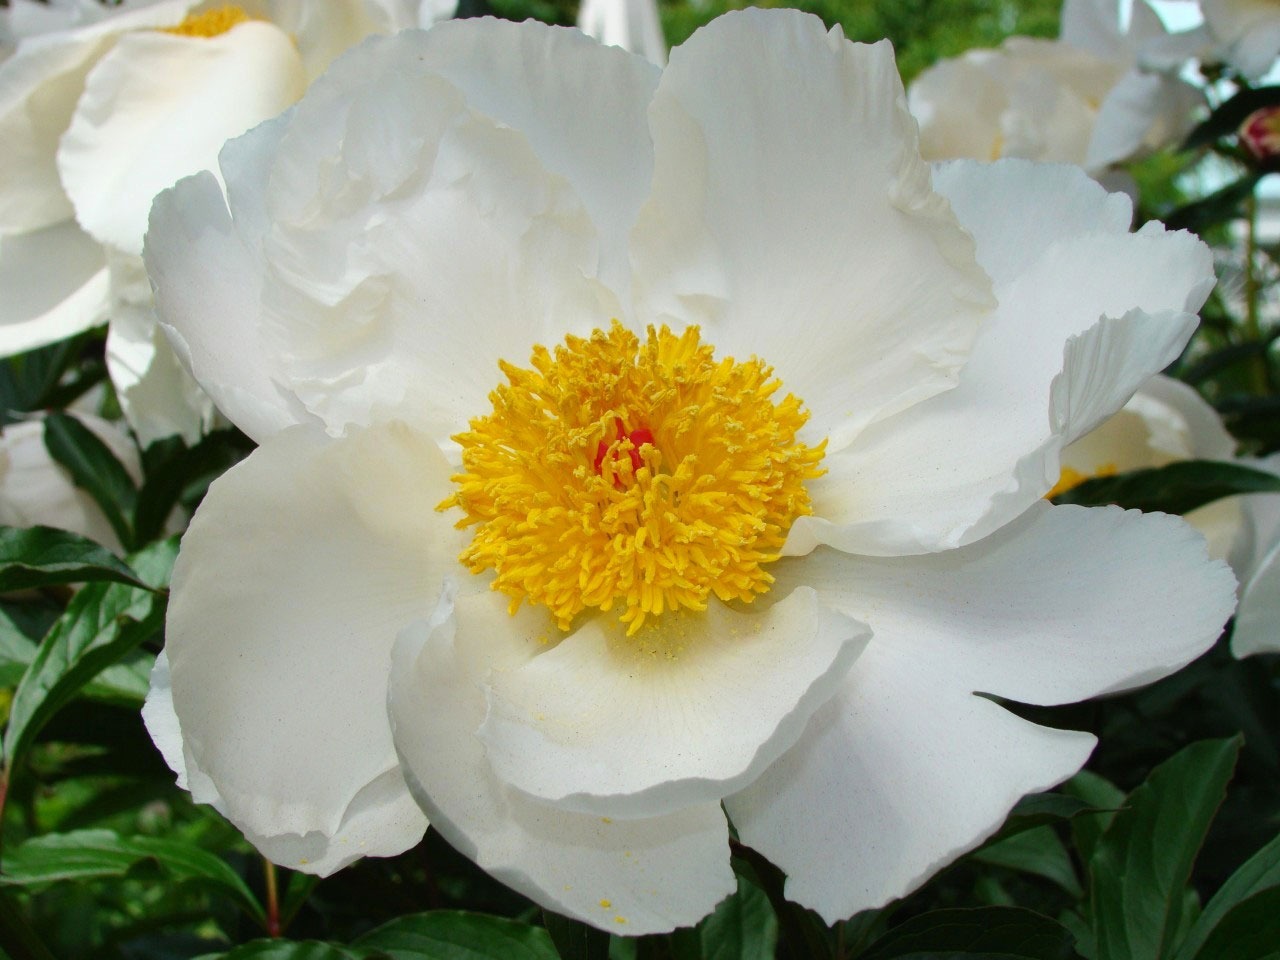
blossom, plant, leaf, flower, petal, spring, botany, garden, flora, peony, flowering plant, land plant, camellia sasanqua